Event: Nepal Earthquake
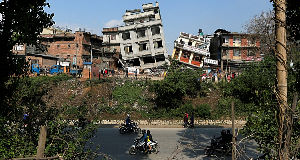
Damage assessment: damage